Tuchola prisoner of war camp

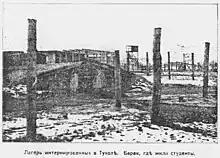
Camp in dilapidated state in 1919 after German withdrawal

The camp itself was constructed using labor from captured Russian prisoners of war. In addition to Russians, after Romania joined the Entente side in 1916, the camp also held Romanians, as well as a few soldiers of the Western Entente countries. In all of Gdańsk Pomerania there were from twenty to twenty five thousand Romanian soldiers held captive. In Tuchola in particular, their fate was quite tragic and they accounted for most of the fatalities in the camp.